John Forster FitzGerald

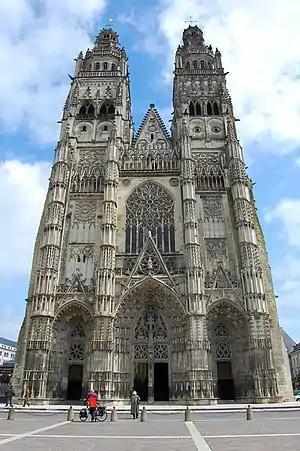
Tours Cathedral which, on FitzGerald's death, was the scene of a funeral with the full military honours normally prescribed for a marshal of France

After remaining with his regiment in Ireland for two years, FitzGerald was sent to Gibraltar in 1816 and to Canada in 1818. He became Commandant of Quebec in 1818 and, having been promoted to brevet colonel on 12 August 1819, he went on to be Commandant of Montreal, Quebec. He was given command of the 20th Regiment of Foot in Bombay on 5 February 1824 before being promoted to major-general on 22 July 1830 and being advanced to Knight Commander of the Order of the Bath on 13 September 1831. He was given a divisional command in the Madras Army in 1838 and but shortly afterwards transferred to Bombay where he was given a divisional command of the Bombay Army. Returning to the United Kingdom in early 1841, he was promoted to lieutenant-general on 23 November 1841 and to full general on 20 June 1854.